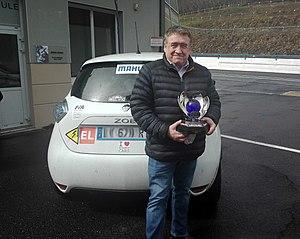
Didier Malga avec le trophée FIA et la Renault Zoé championne du Monde
Didier Malga est un pilote de rallye automobile français né le 7 décembre 1955 à Chamalières, champion de France 2016 et 2017 Trophée ENRS, champion du monde 2018 et vice-champion du monde 2019 des rallyes énergies nouvelles.